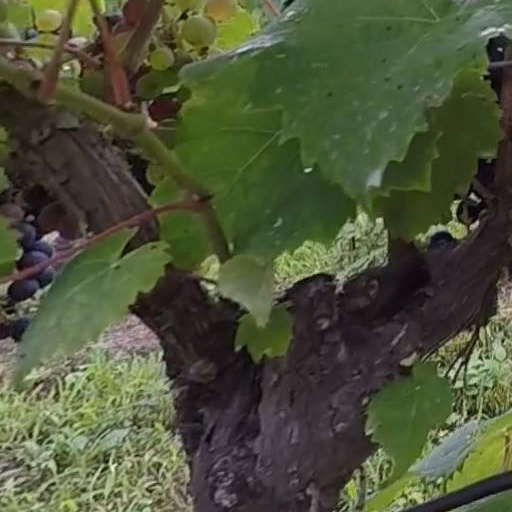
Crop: grape